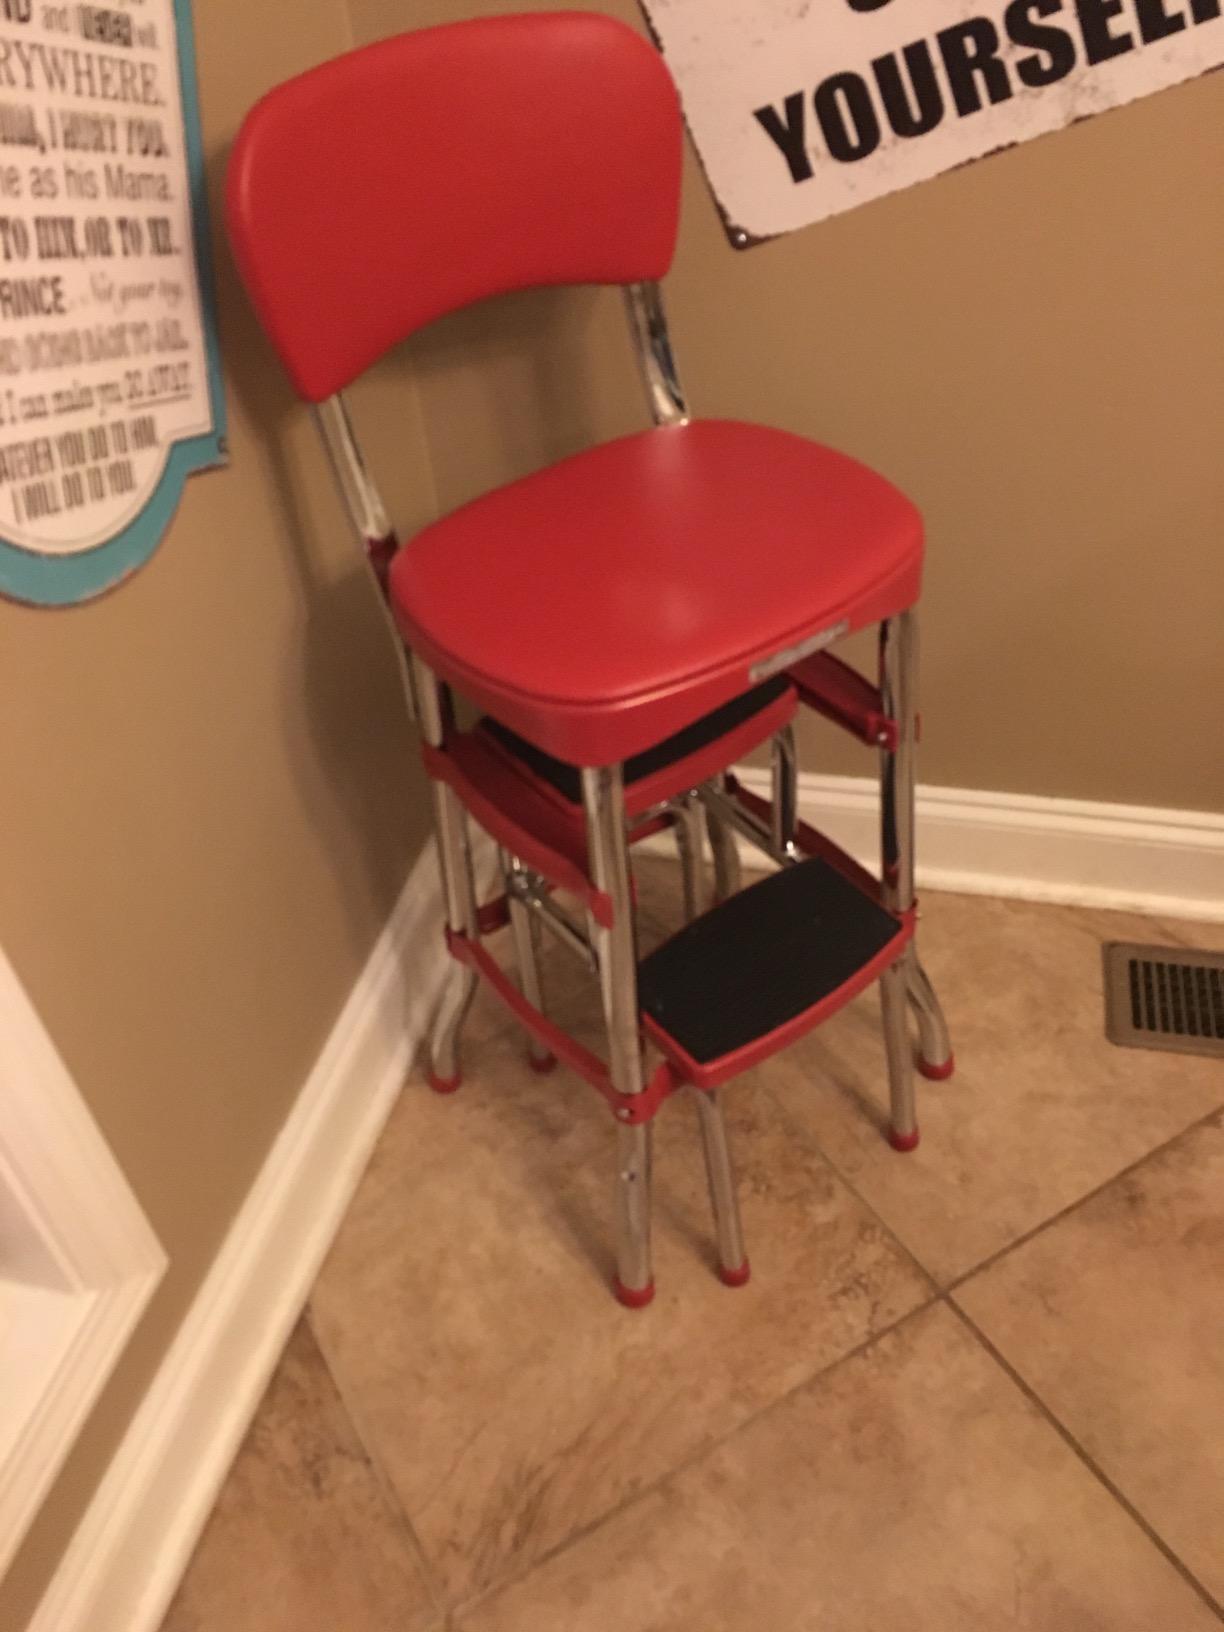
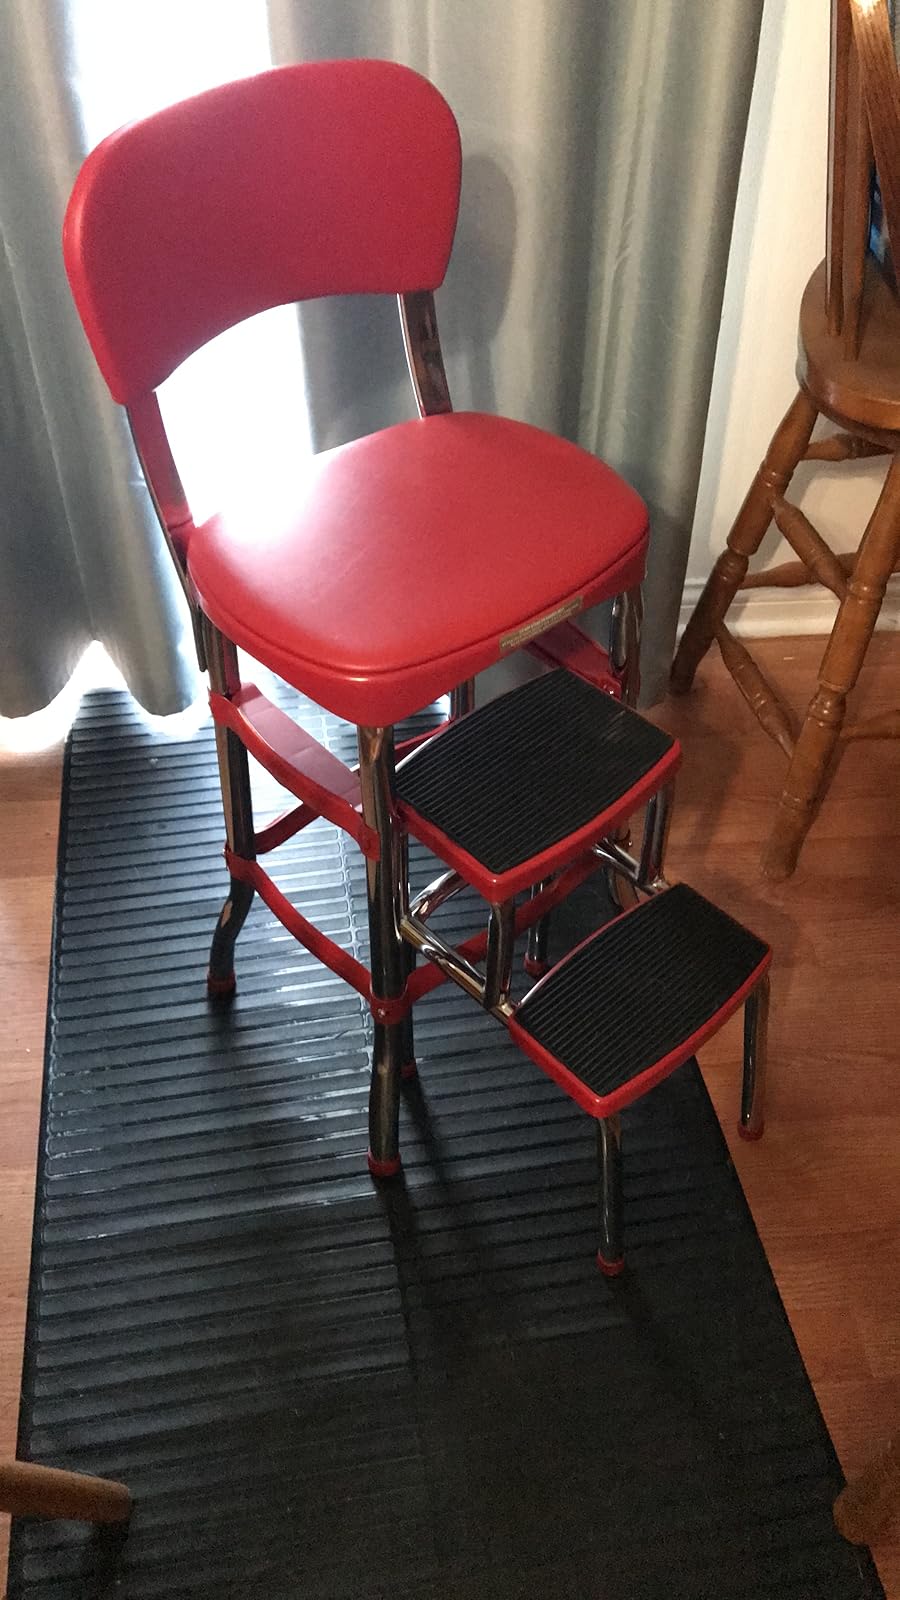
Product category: items_chair
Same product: yes